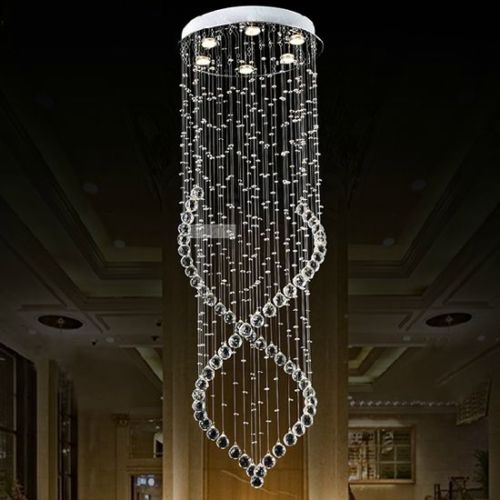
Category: lamp